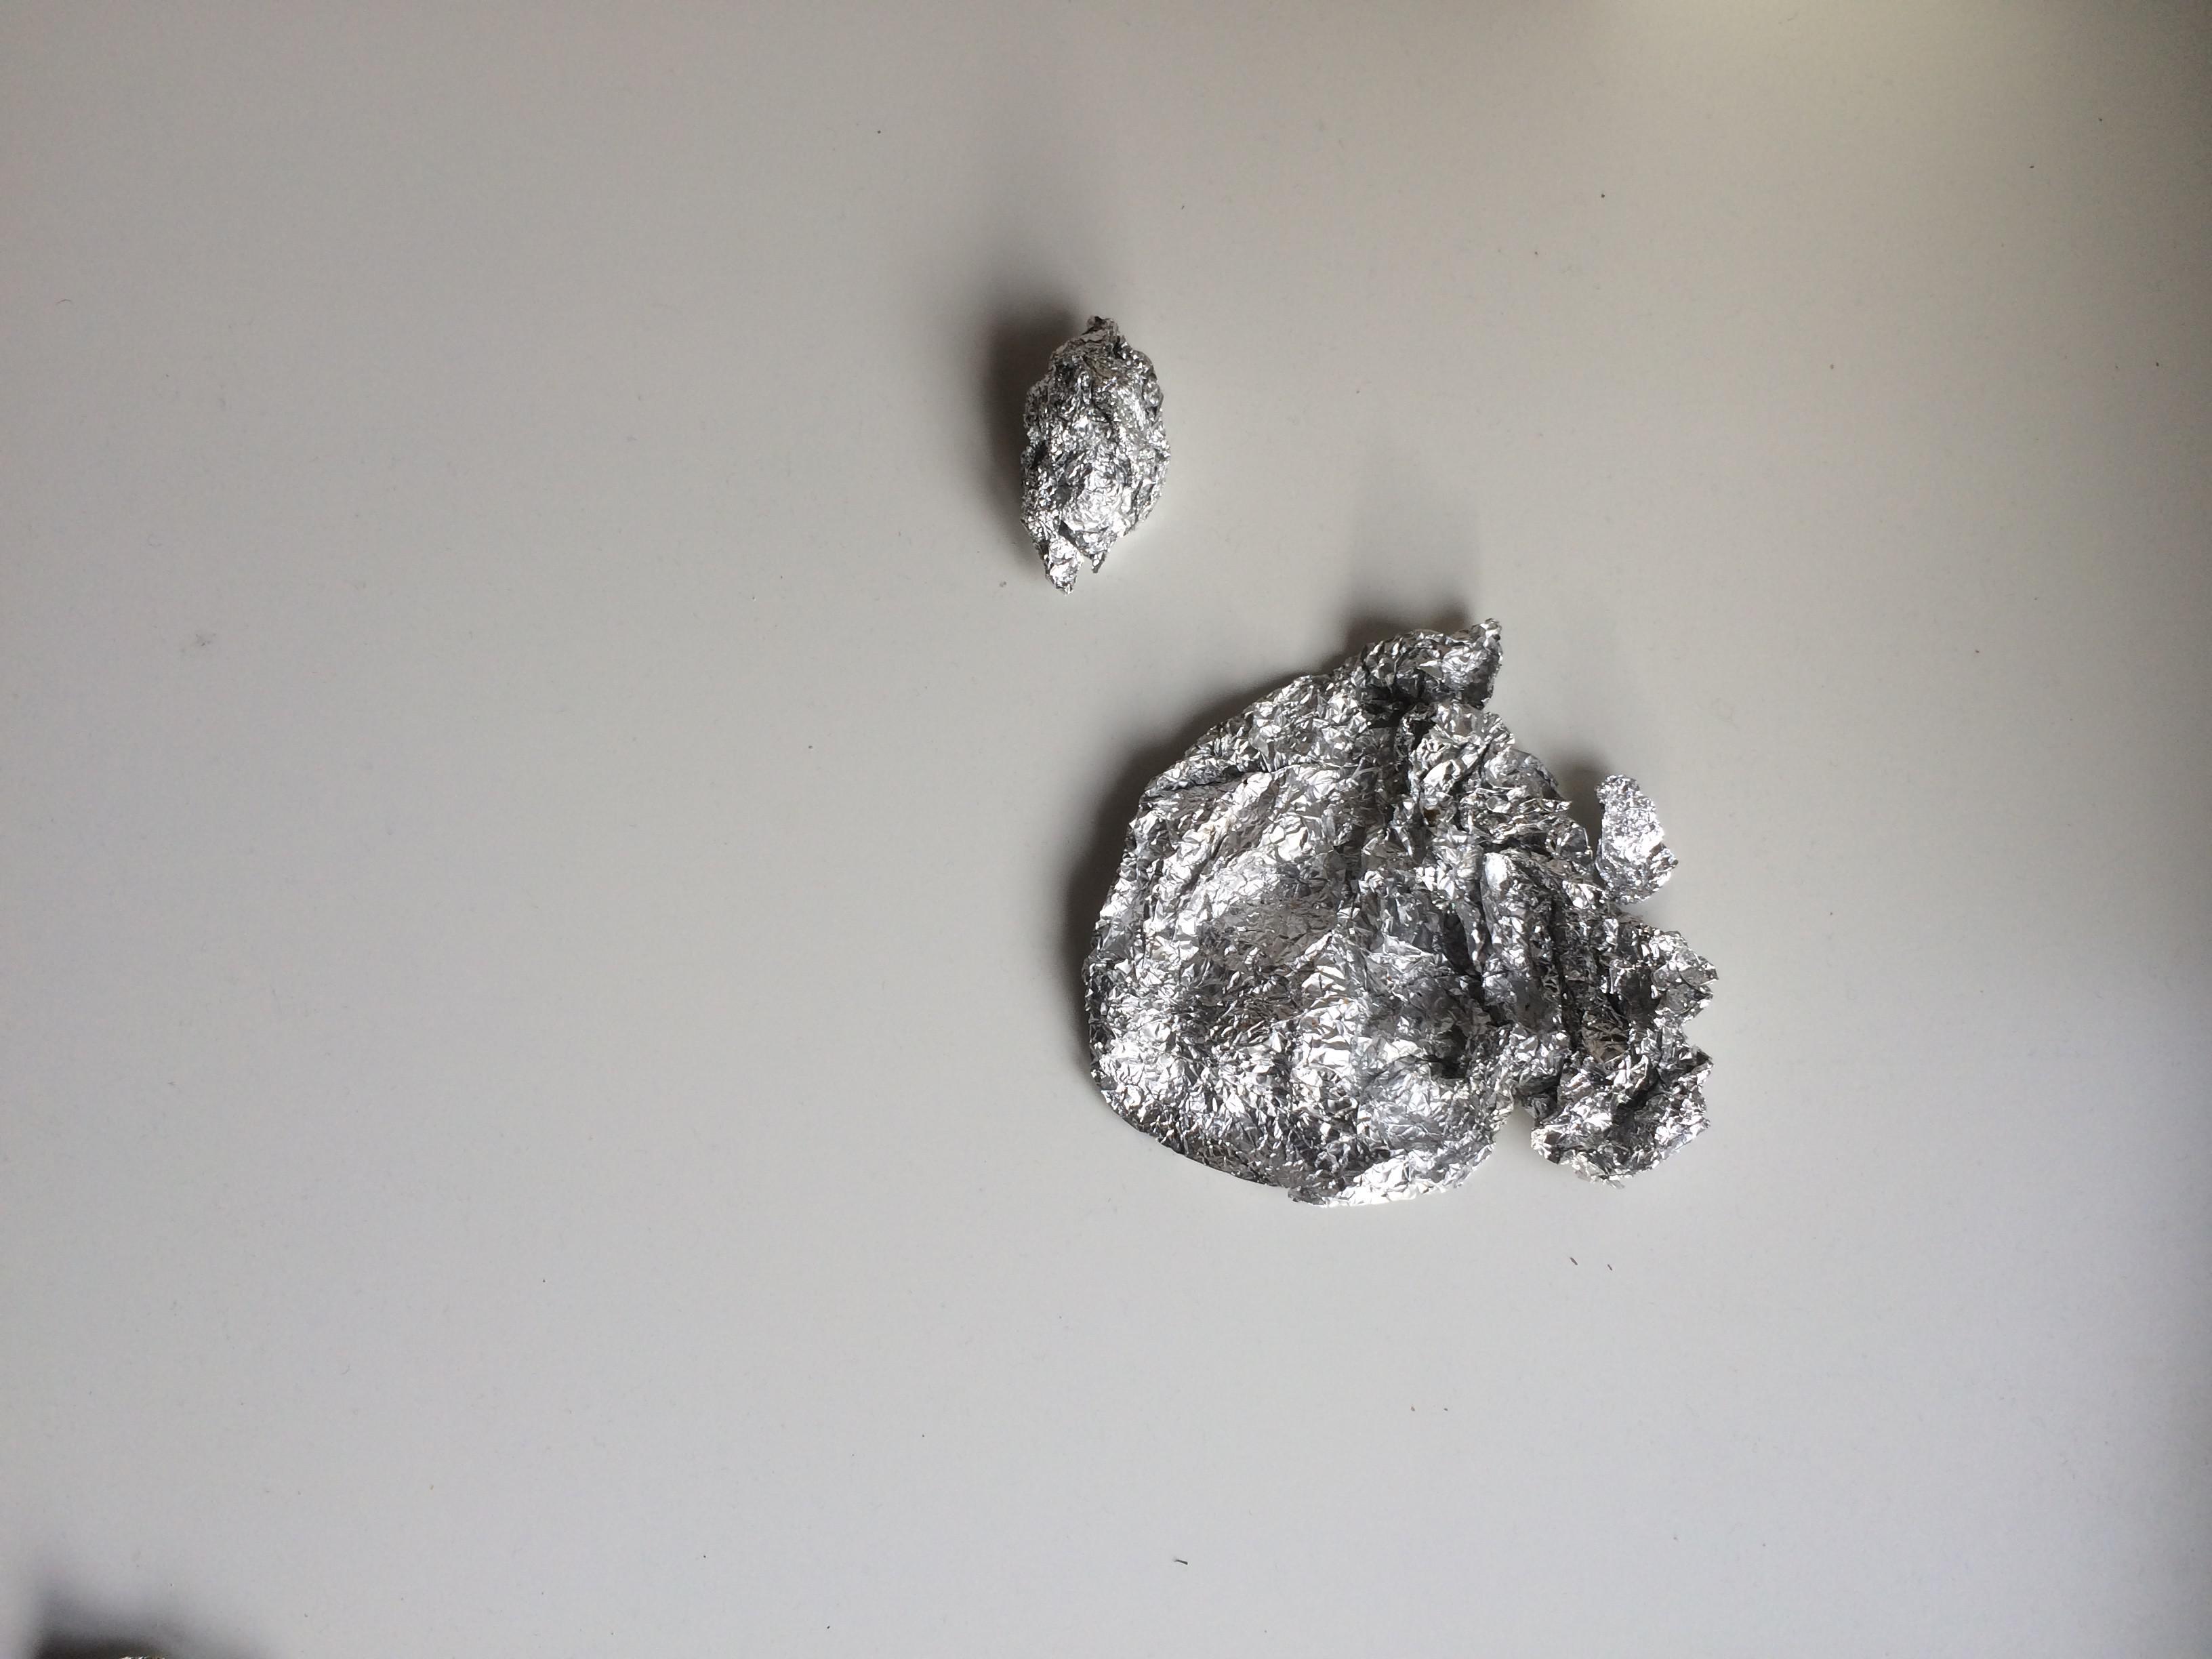
Object: Aluminium foil (Aluminium foil)

Object: Aluminium foil (Aluminium foil)